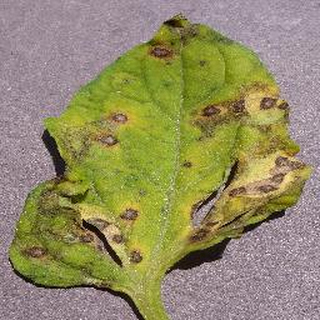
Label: tomato_septoria_leaf_spot